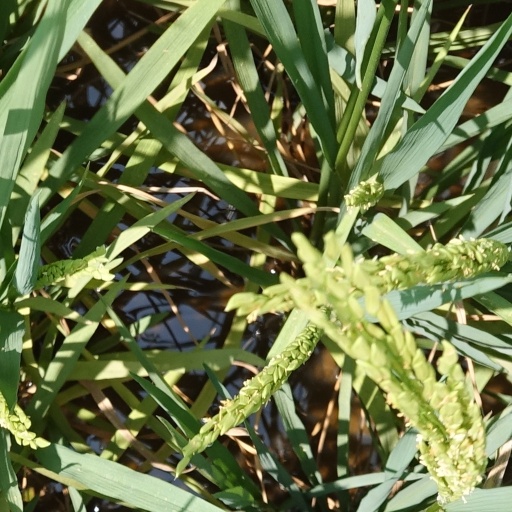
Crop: rice